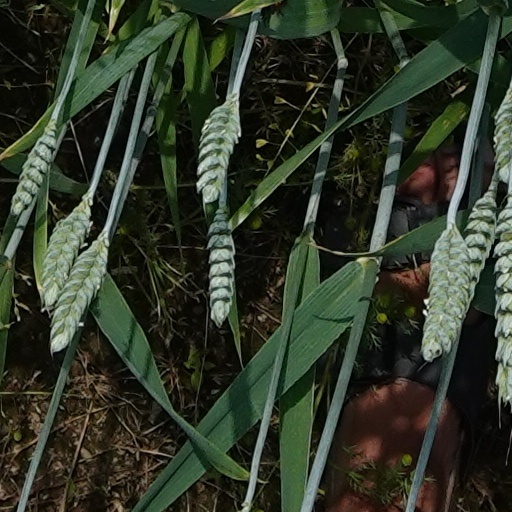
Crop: wheat